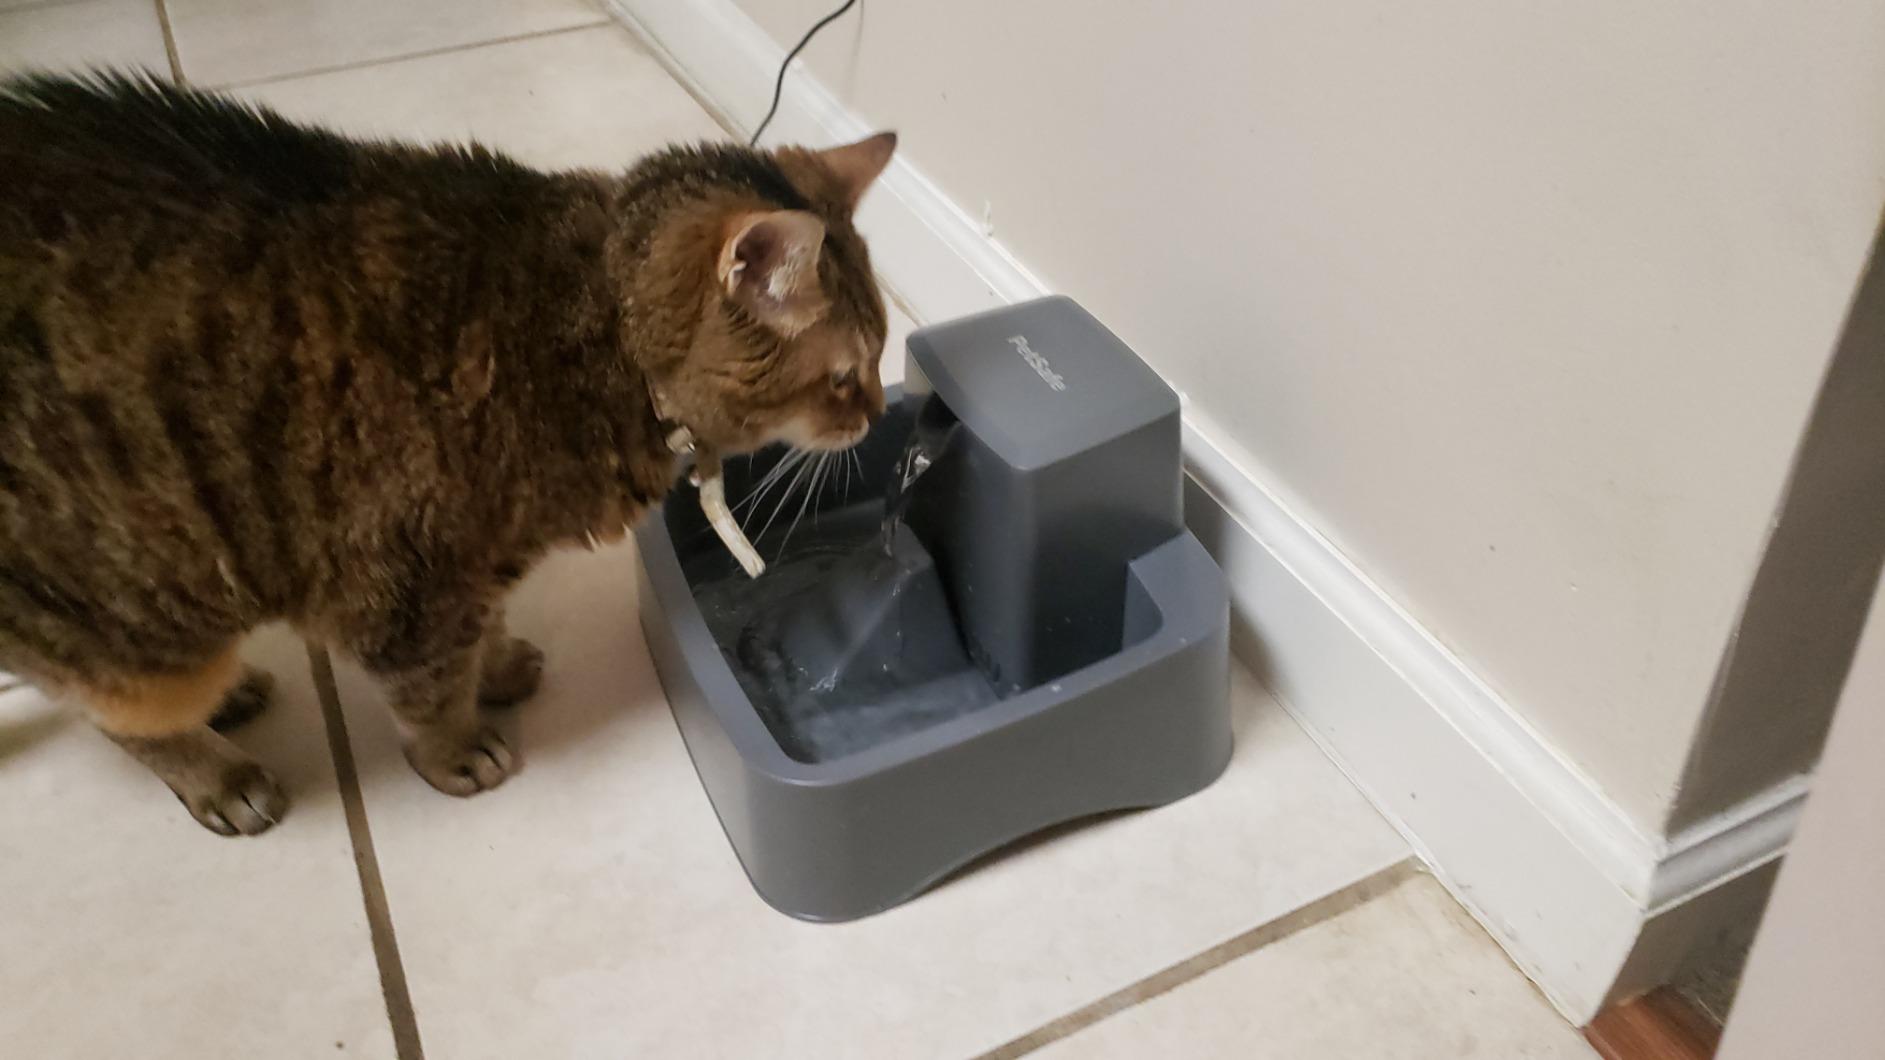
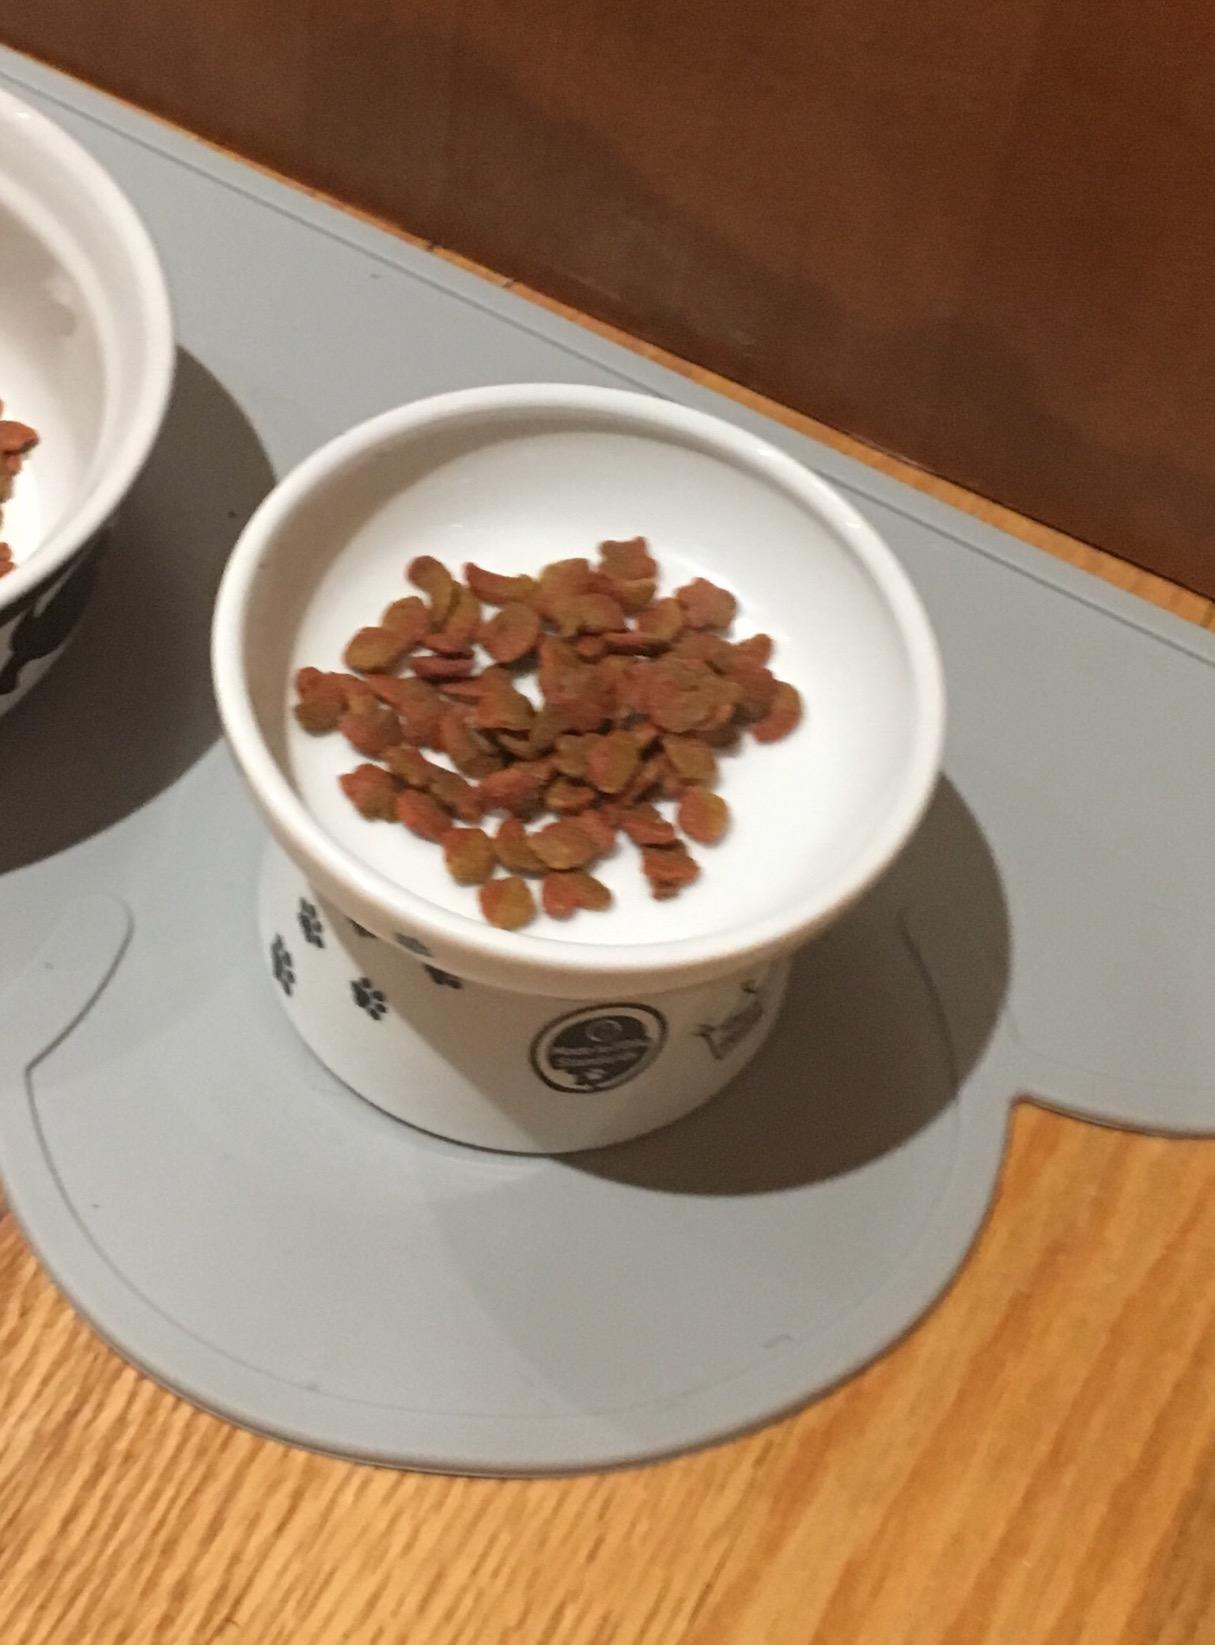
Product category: items_bowl
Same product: no